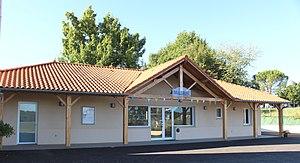
Mairie de Marquerie (Hautes-Pyrénées)
Marquerie est une commune française située dans le département des Hautes-Pyrénées, en région Occitanie.